Massachusetts House of Representatives' 8th Suffolk district

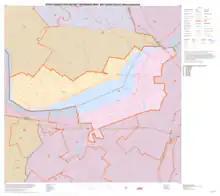
Map of Massachusetts House of Representatives' 8th Suffolk district, based on the 2010 United States census.

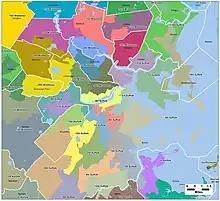
Map of Massachusetts House of Representatives districts for Suffolk and Middlesex counties, apportioned in 2011

Massachusetts House of Representatives' 8th Suffolk district in the United States is one of 160 legislative districts included in the lower house of the Massachusetts General Court. It covers part of Cambridge in Middlesex County and part of Boston in Suffolk County. Democrat Jay Livingstone of Back Bay has represented the district since 2013.